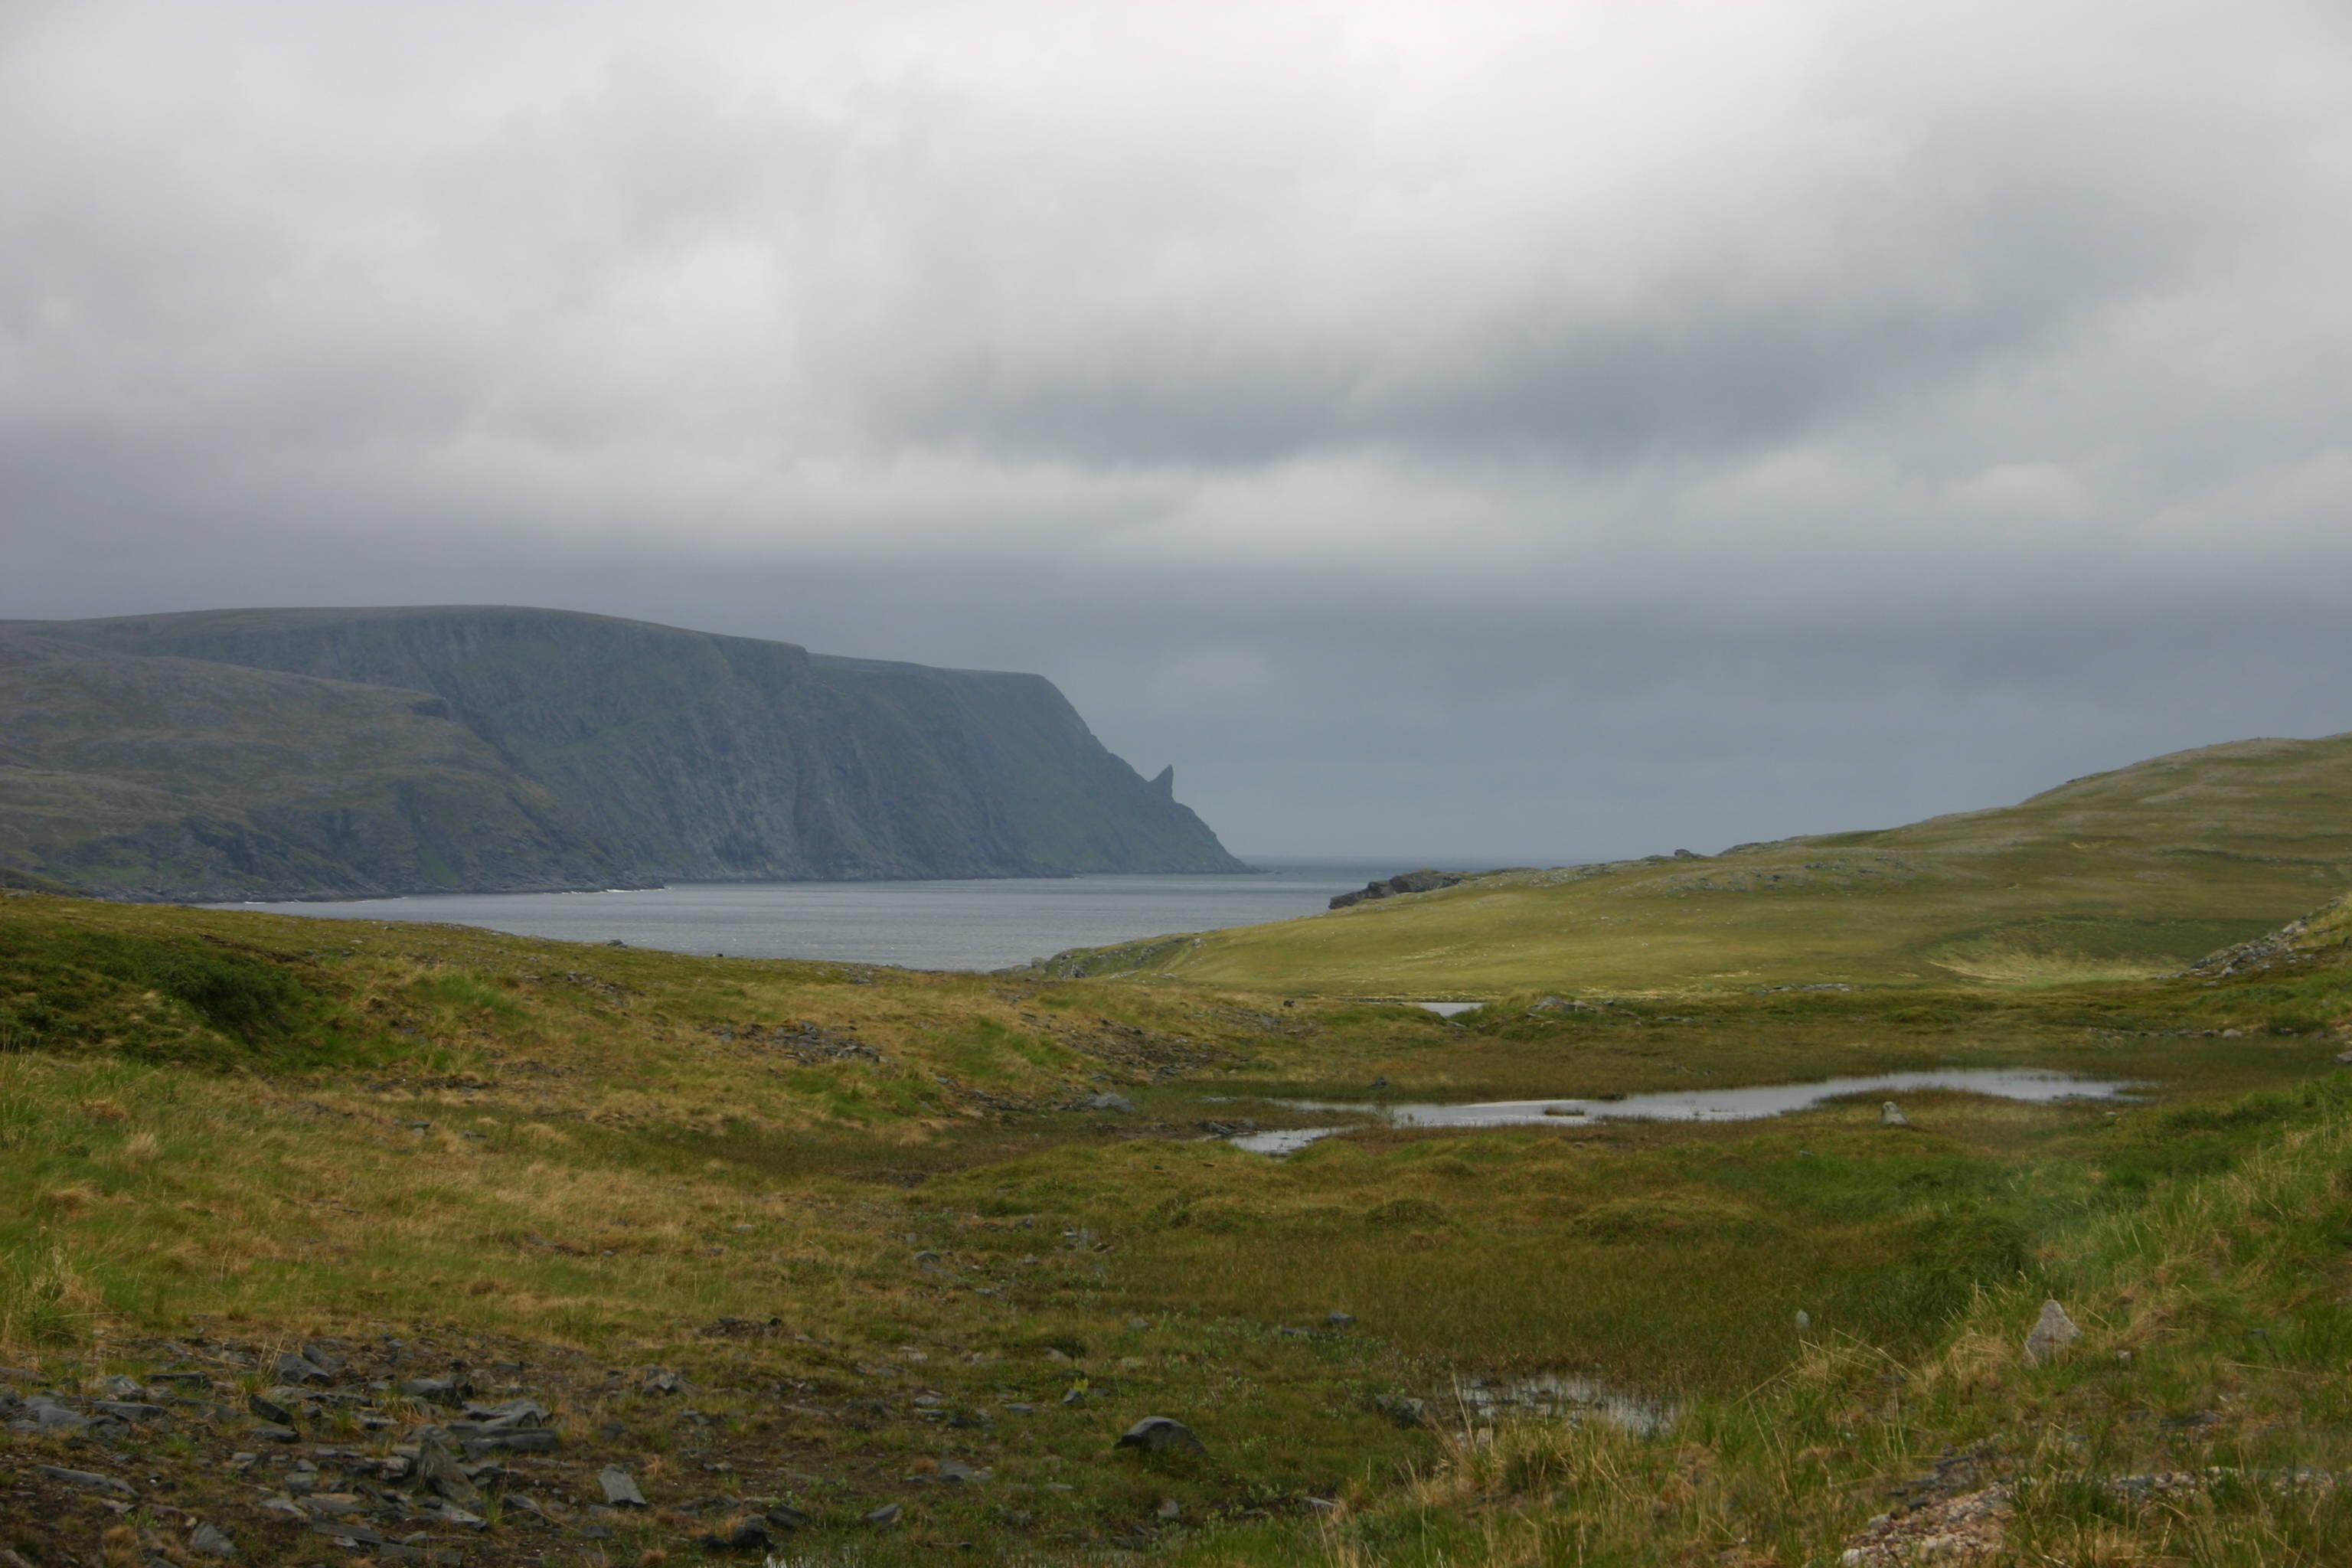
landscape, sea, coast, nature, ocean, wilderness, mountain, cloud, hill, lake, summer, cliff, scenery, bay, fjord, reservoir, highland, terrain, ridge, clouds, plateau, fell, loch, ecosystem, norway, tundra, north cape, landform, nordkapp, geographical feature, atmospheric phenomenon, mountainous landforms, north of norway